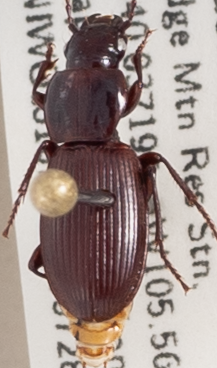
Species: Pterostichus restrictus
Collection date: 2020-07-28
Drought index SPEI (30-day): -1.69
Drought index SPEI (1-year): -1.01
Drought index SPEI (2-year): -0.54